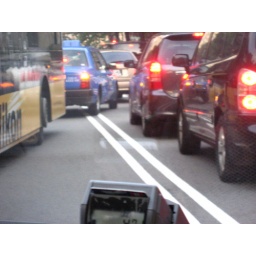
Driving on the roads - crossing over a double white line